Huazhou, Guangdong

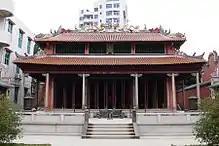
A temple in Huazhou

During the Three Kingdoms period, the area was organized as Guanghua County.